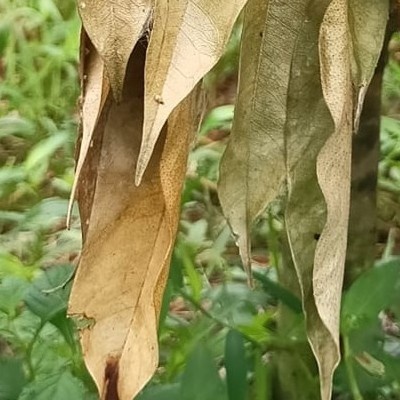
Label: Leaf_Blight